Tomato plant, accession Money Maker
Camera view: horizontal (90 deg, fisheye); turntable rotation: 120 degrees
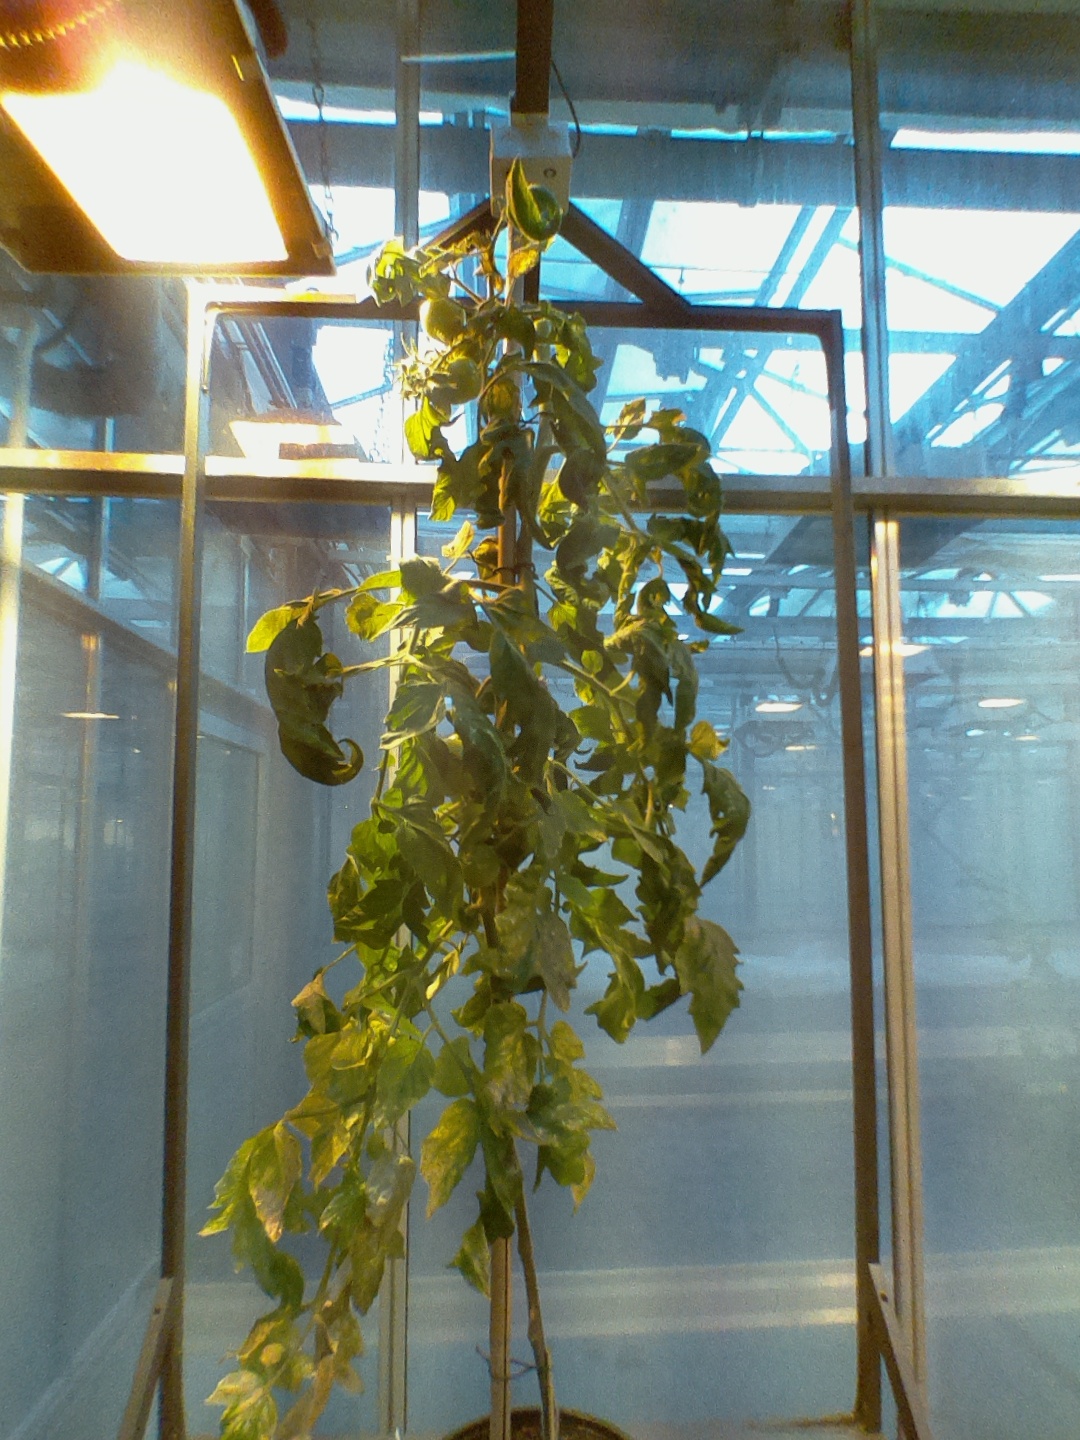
BBCH growth stage 78: 80% -90% of final fruit size